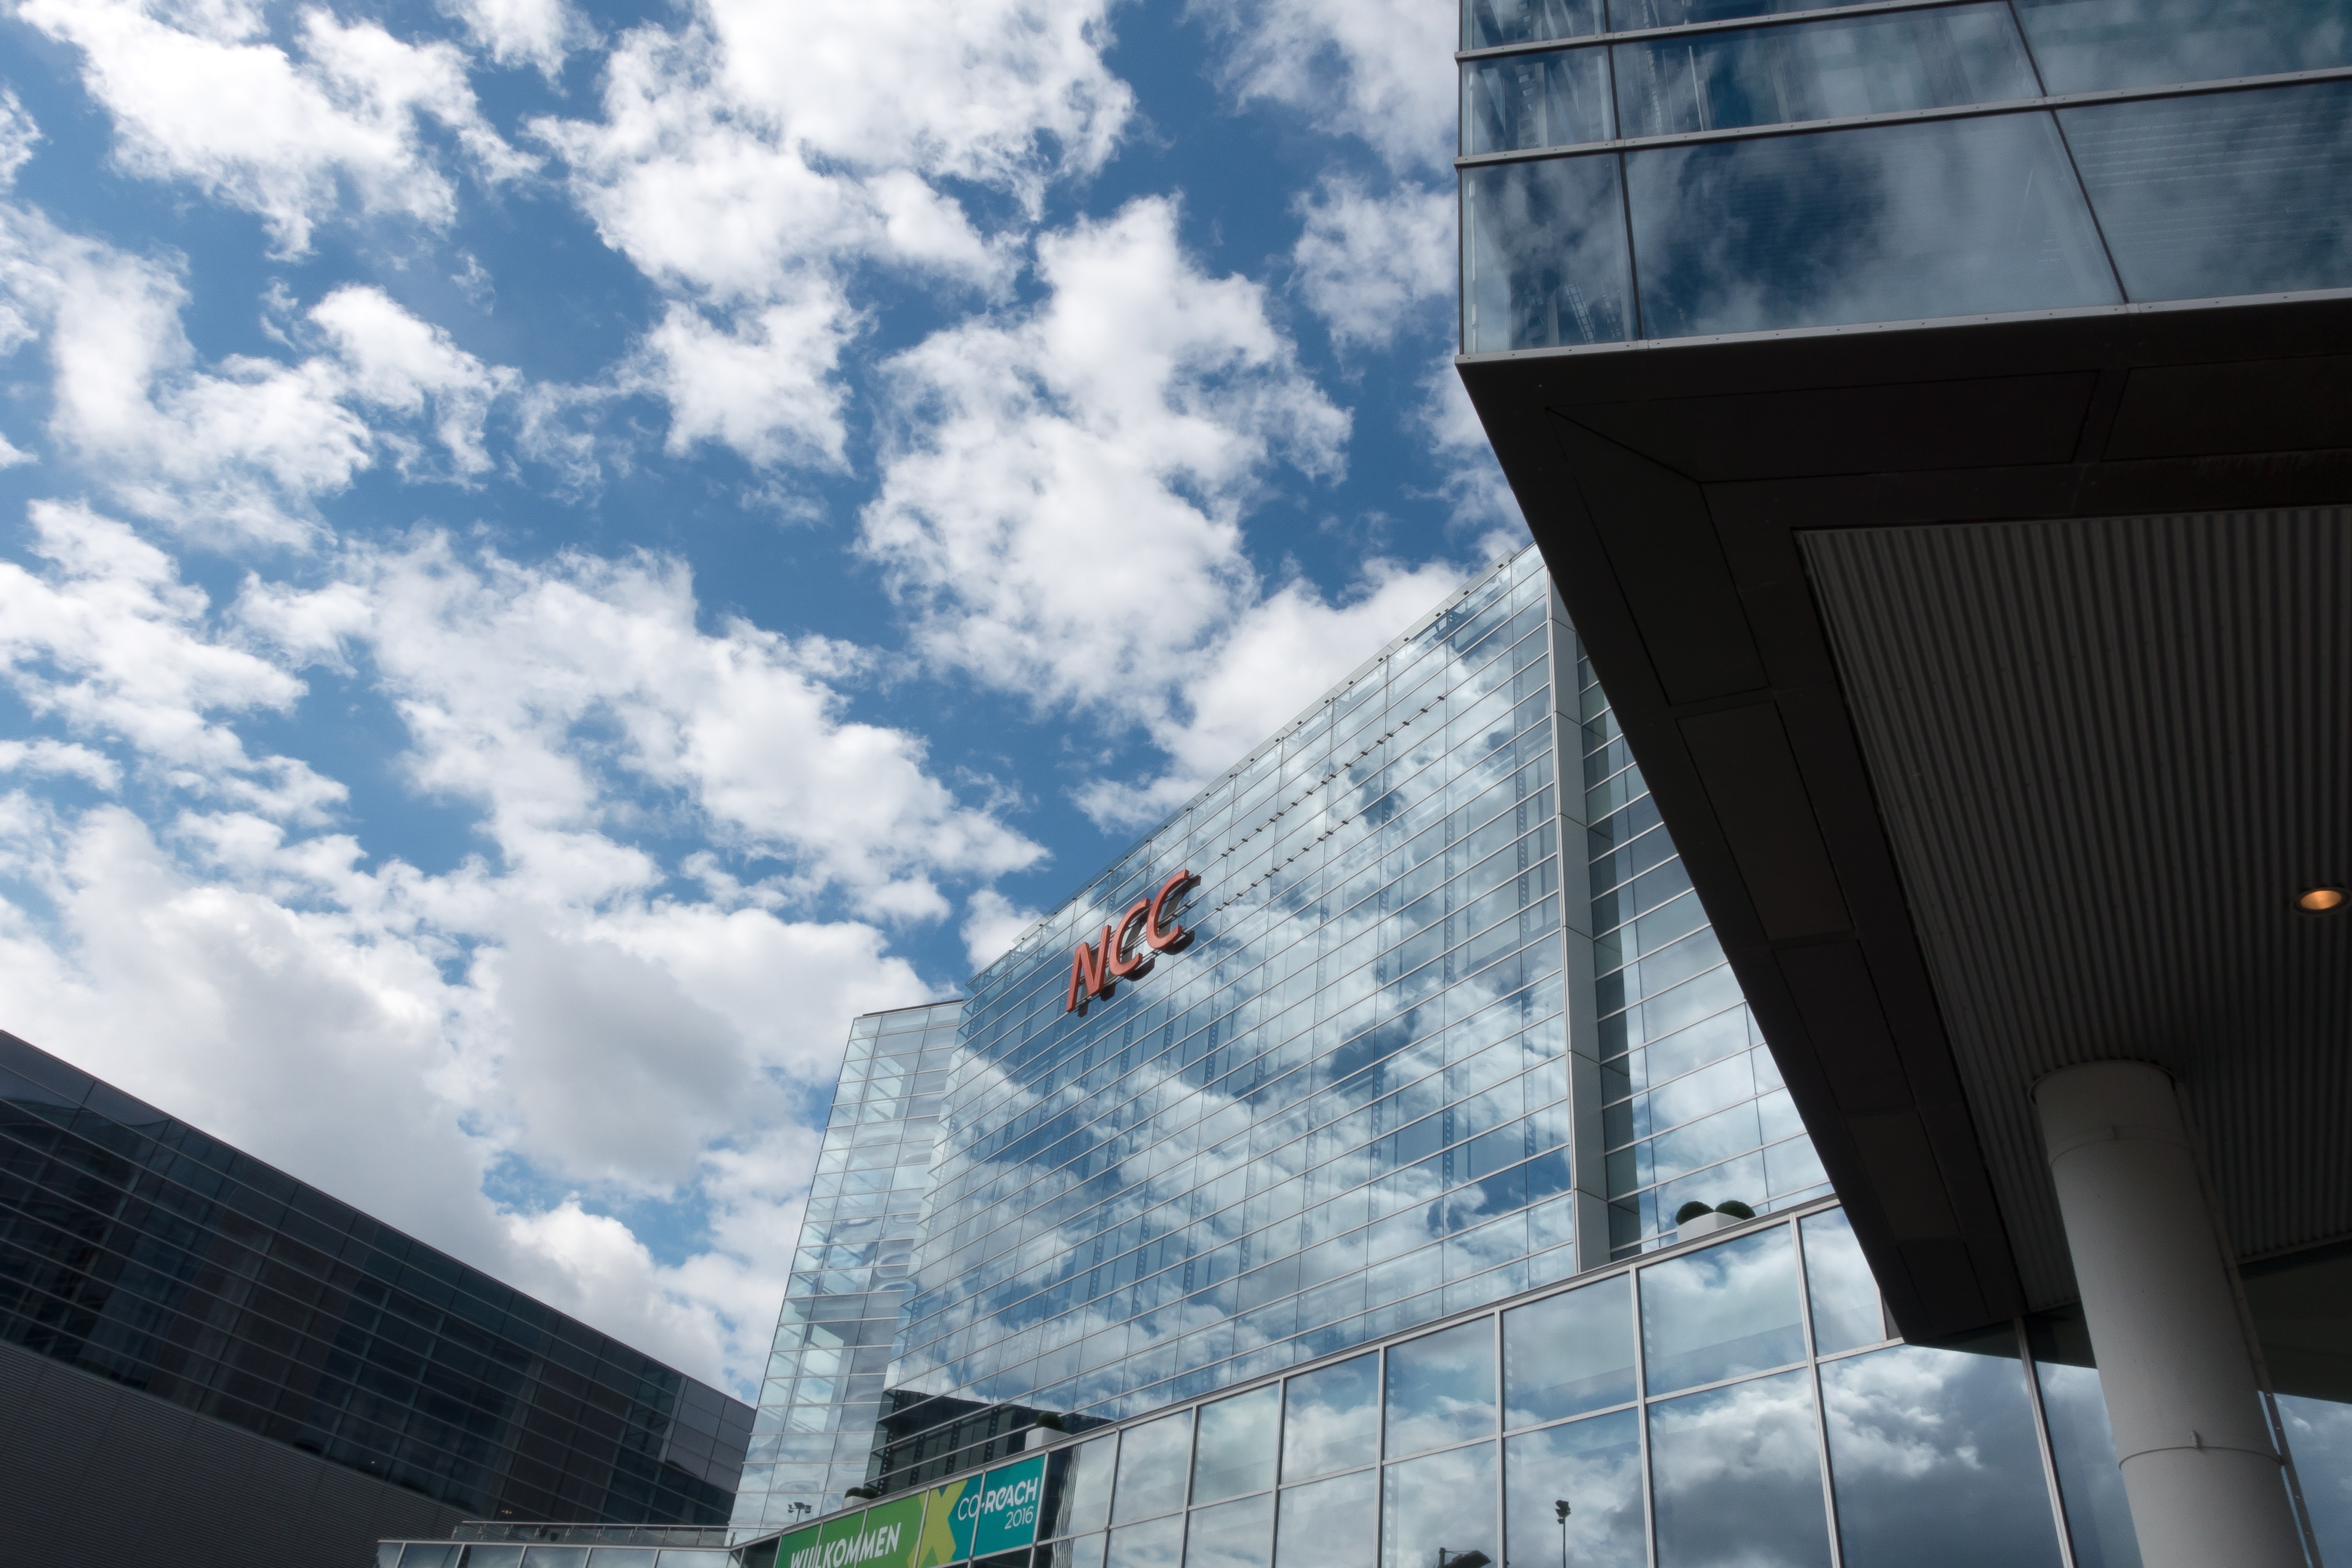
cloud, architecture, sky, white, glass, building, skyscraper, steel, pillar, facade, blue, modern, concrete, grey, clouds, fair, mirroring, transparency, convention center, urban area, atmosphere of earth